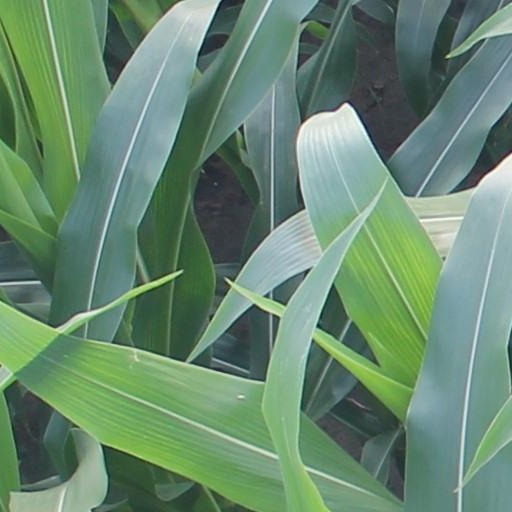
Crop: maize; corn